Enesay

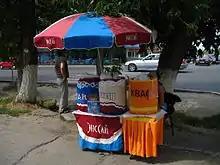
Enesay products being sold on the street in Bishkek.

Enesay is a beverage company in Kyrgyzstan. Its primary products are Tan, Arshan, and Tamshan. These beverages are based on the traditional Kyrgyz drinks chalap, maksym, and a mix of them, respectively. They also sell bottled water under the name "Artezian." Their products can be bought in bottles in a majority of stores, or "on tap" on street corners (see picture) and at bazaars in most cities in the country.